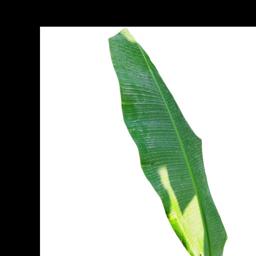
Label: MALBHOG LEAF